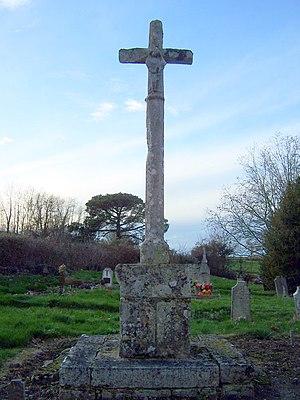
Croix dans le cimetière de l'église d'Aillas-le-Vieux à Sigalens (Gironde, France)
Cet article recense les monuments historiques de l'arrondissement de Langon, dans le département de la Gironde, en France.
Les croix hosannières dites « hosannaire » ou encore « croix de l'hosannaire » sont des édicules funéraires construits entre les XIIᵉ et XVIᵉ siècles plus particulièrement dans l'ouest de la France.
Sigalens est une commune du Sud-Ouest de la France, située dans le département de la Gironde, en région Nouvelle-Aquitaine.